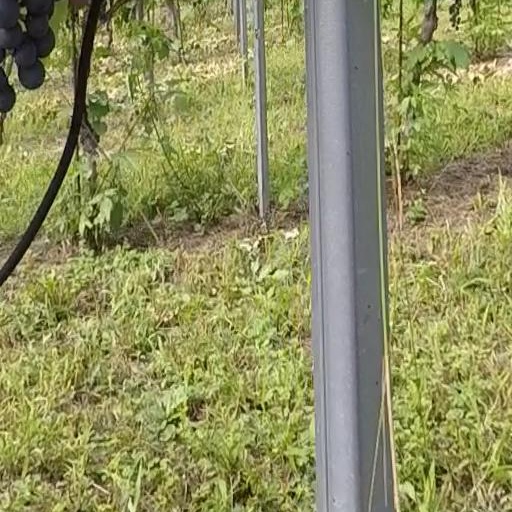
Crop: grape